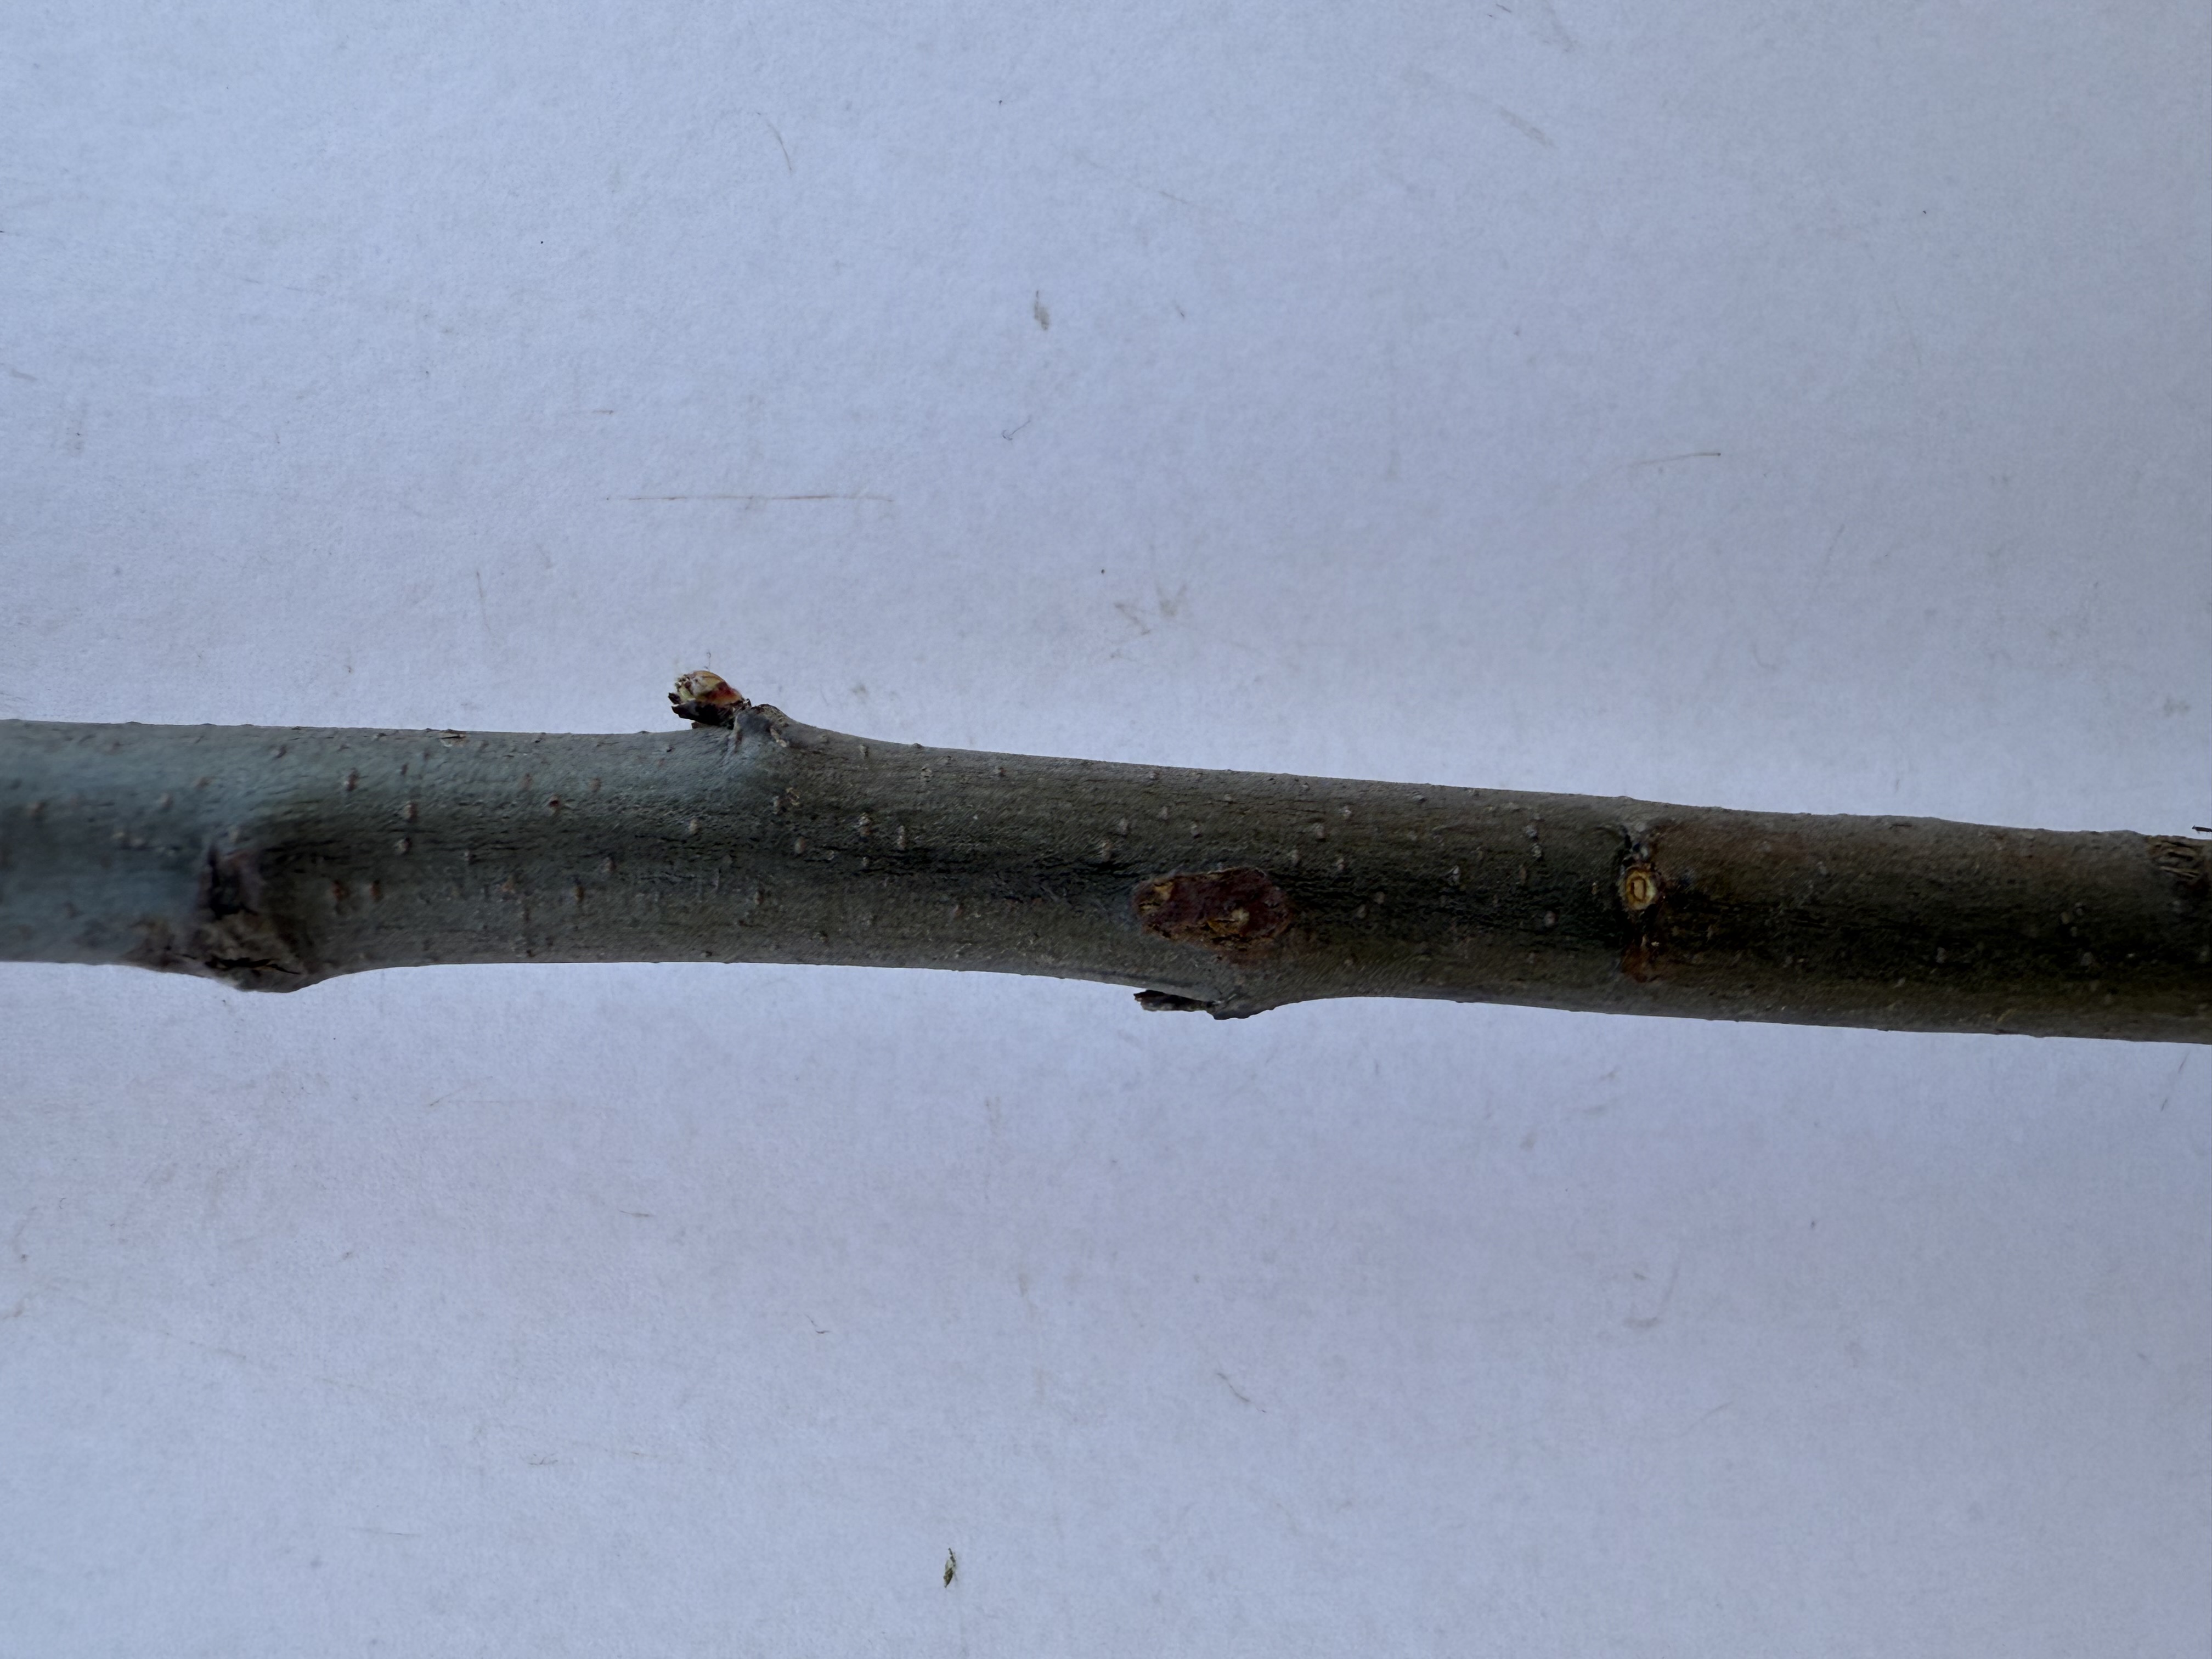
Variety: Ekmek Quince